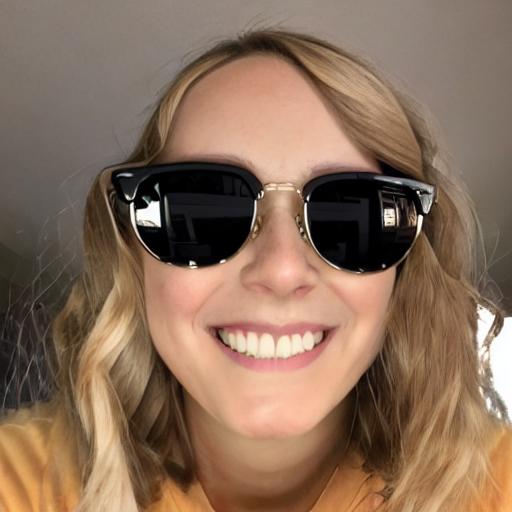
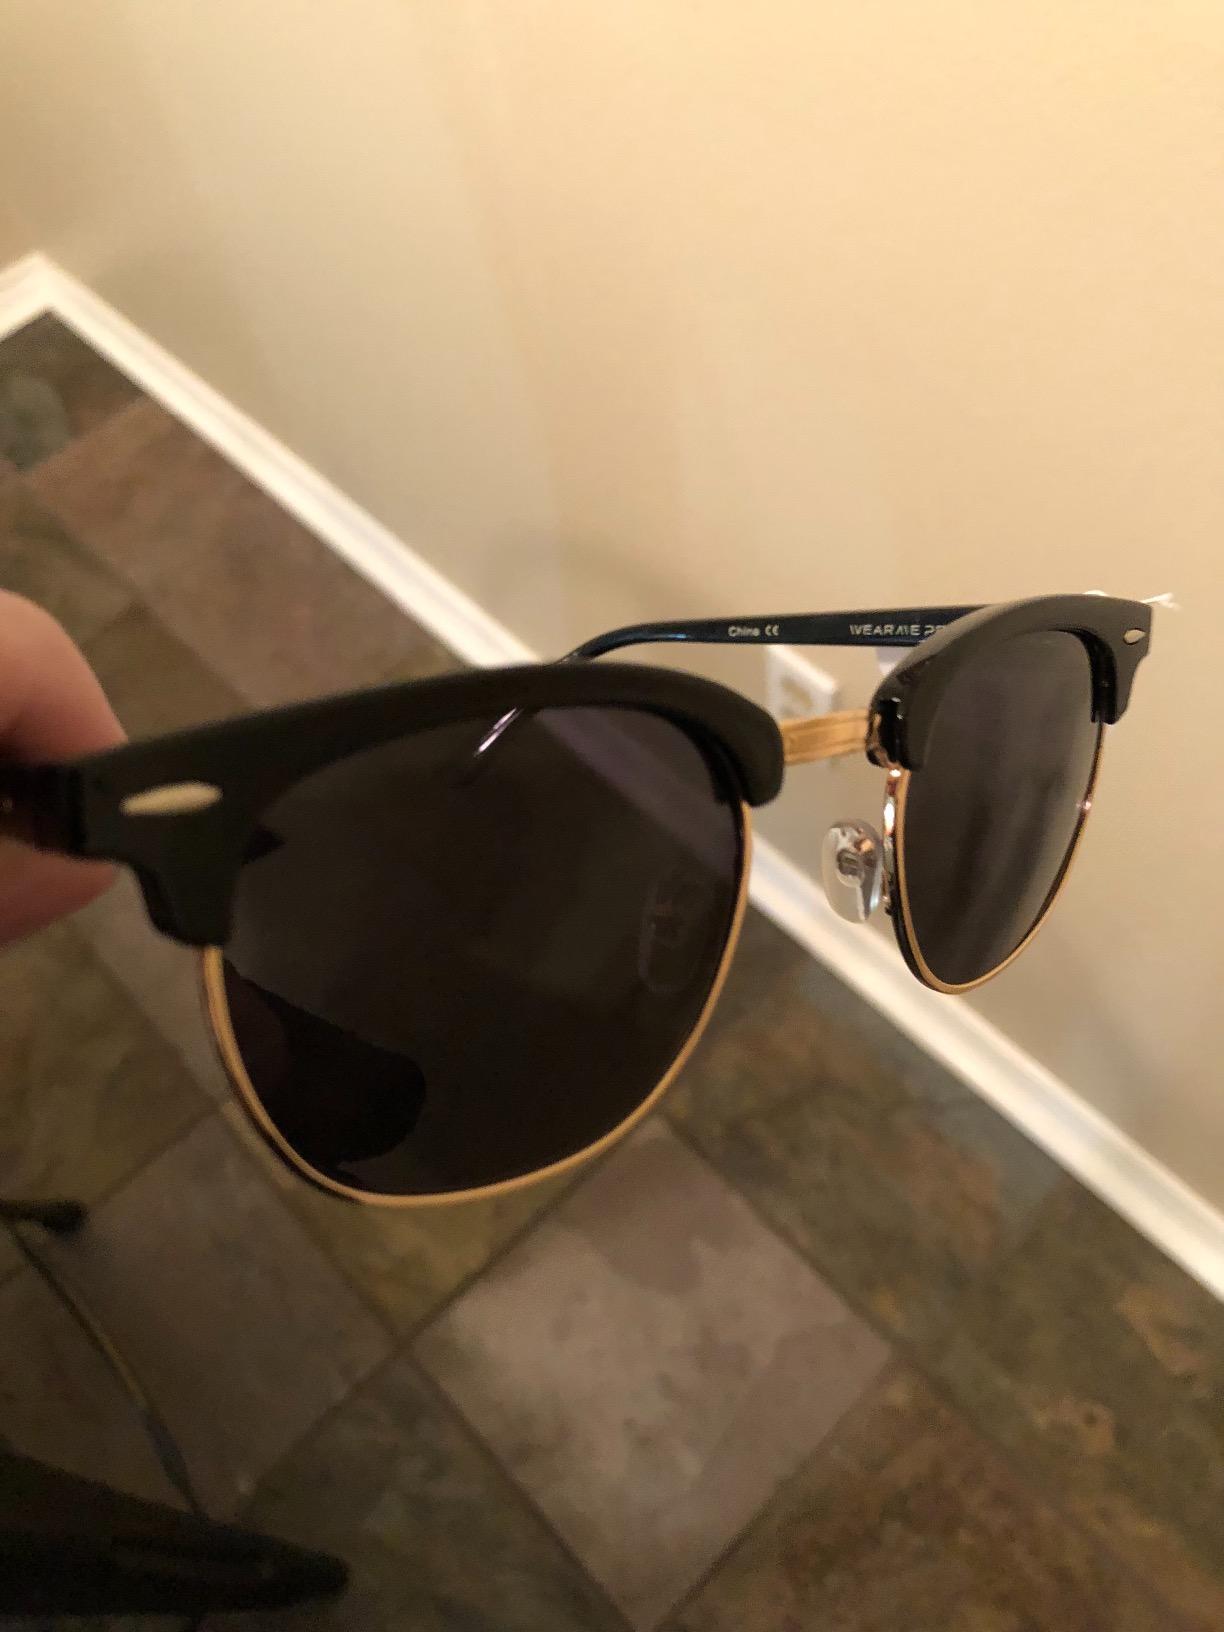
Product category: accessories_sunglasses
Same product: no